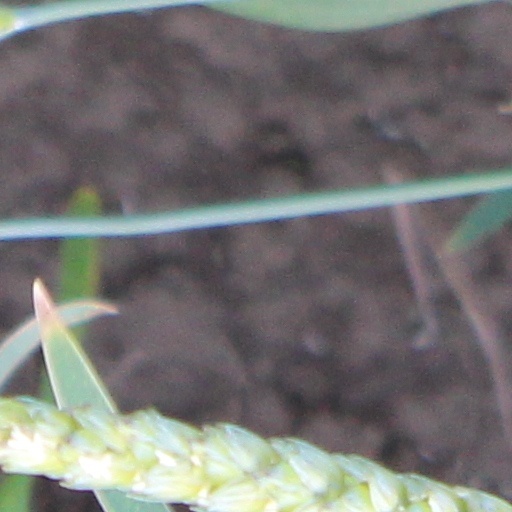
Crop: wheat